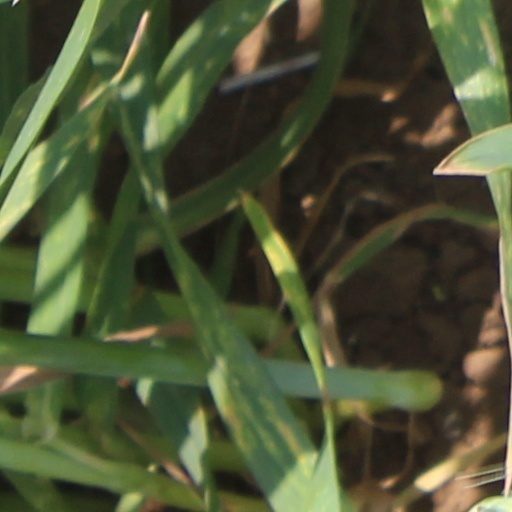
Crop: wheat